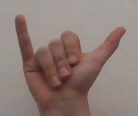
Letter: ya